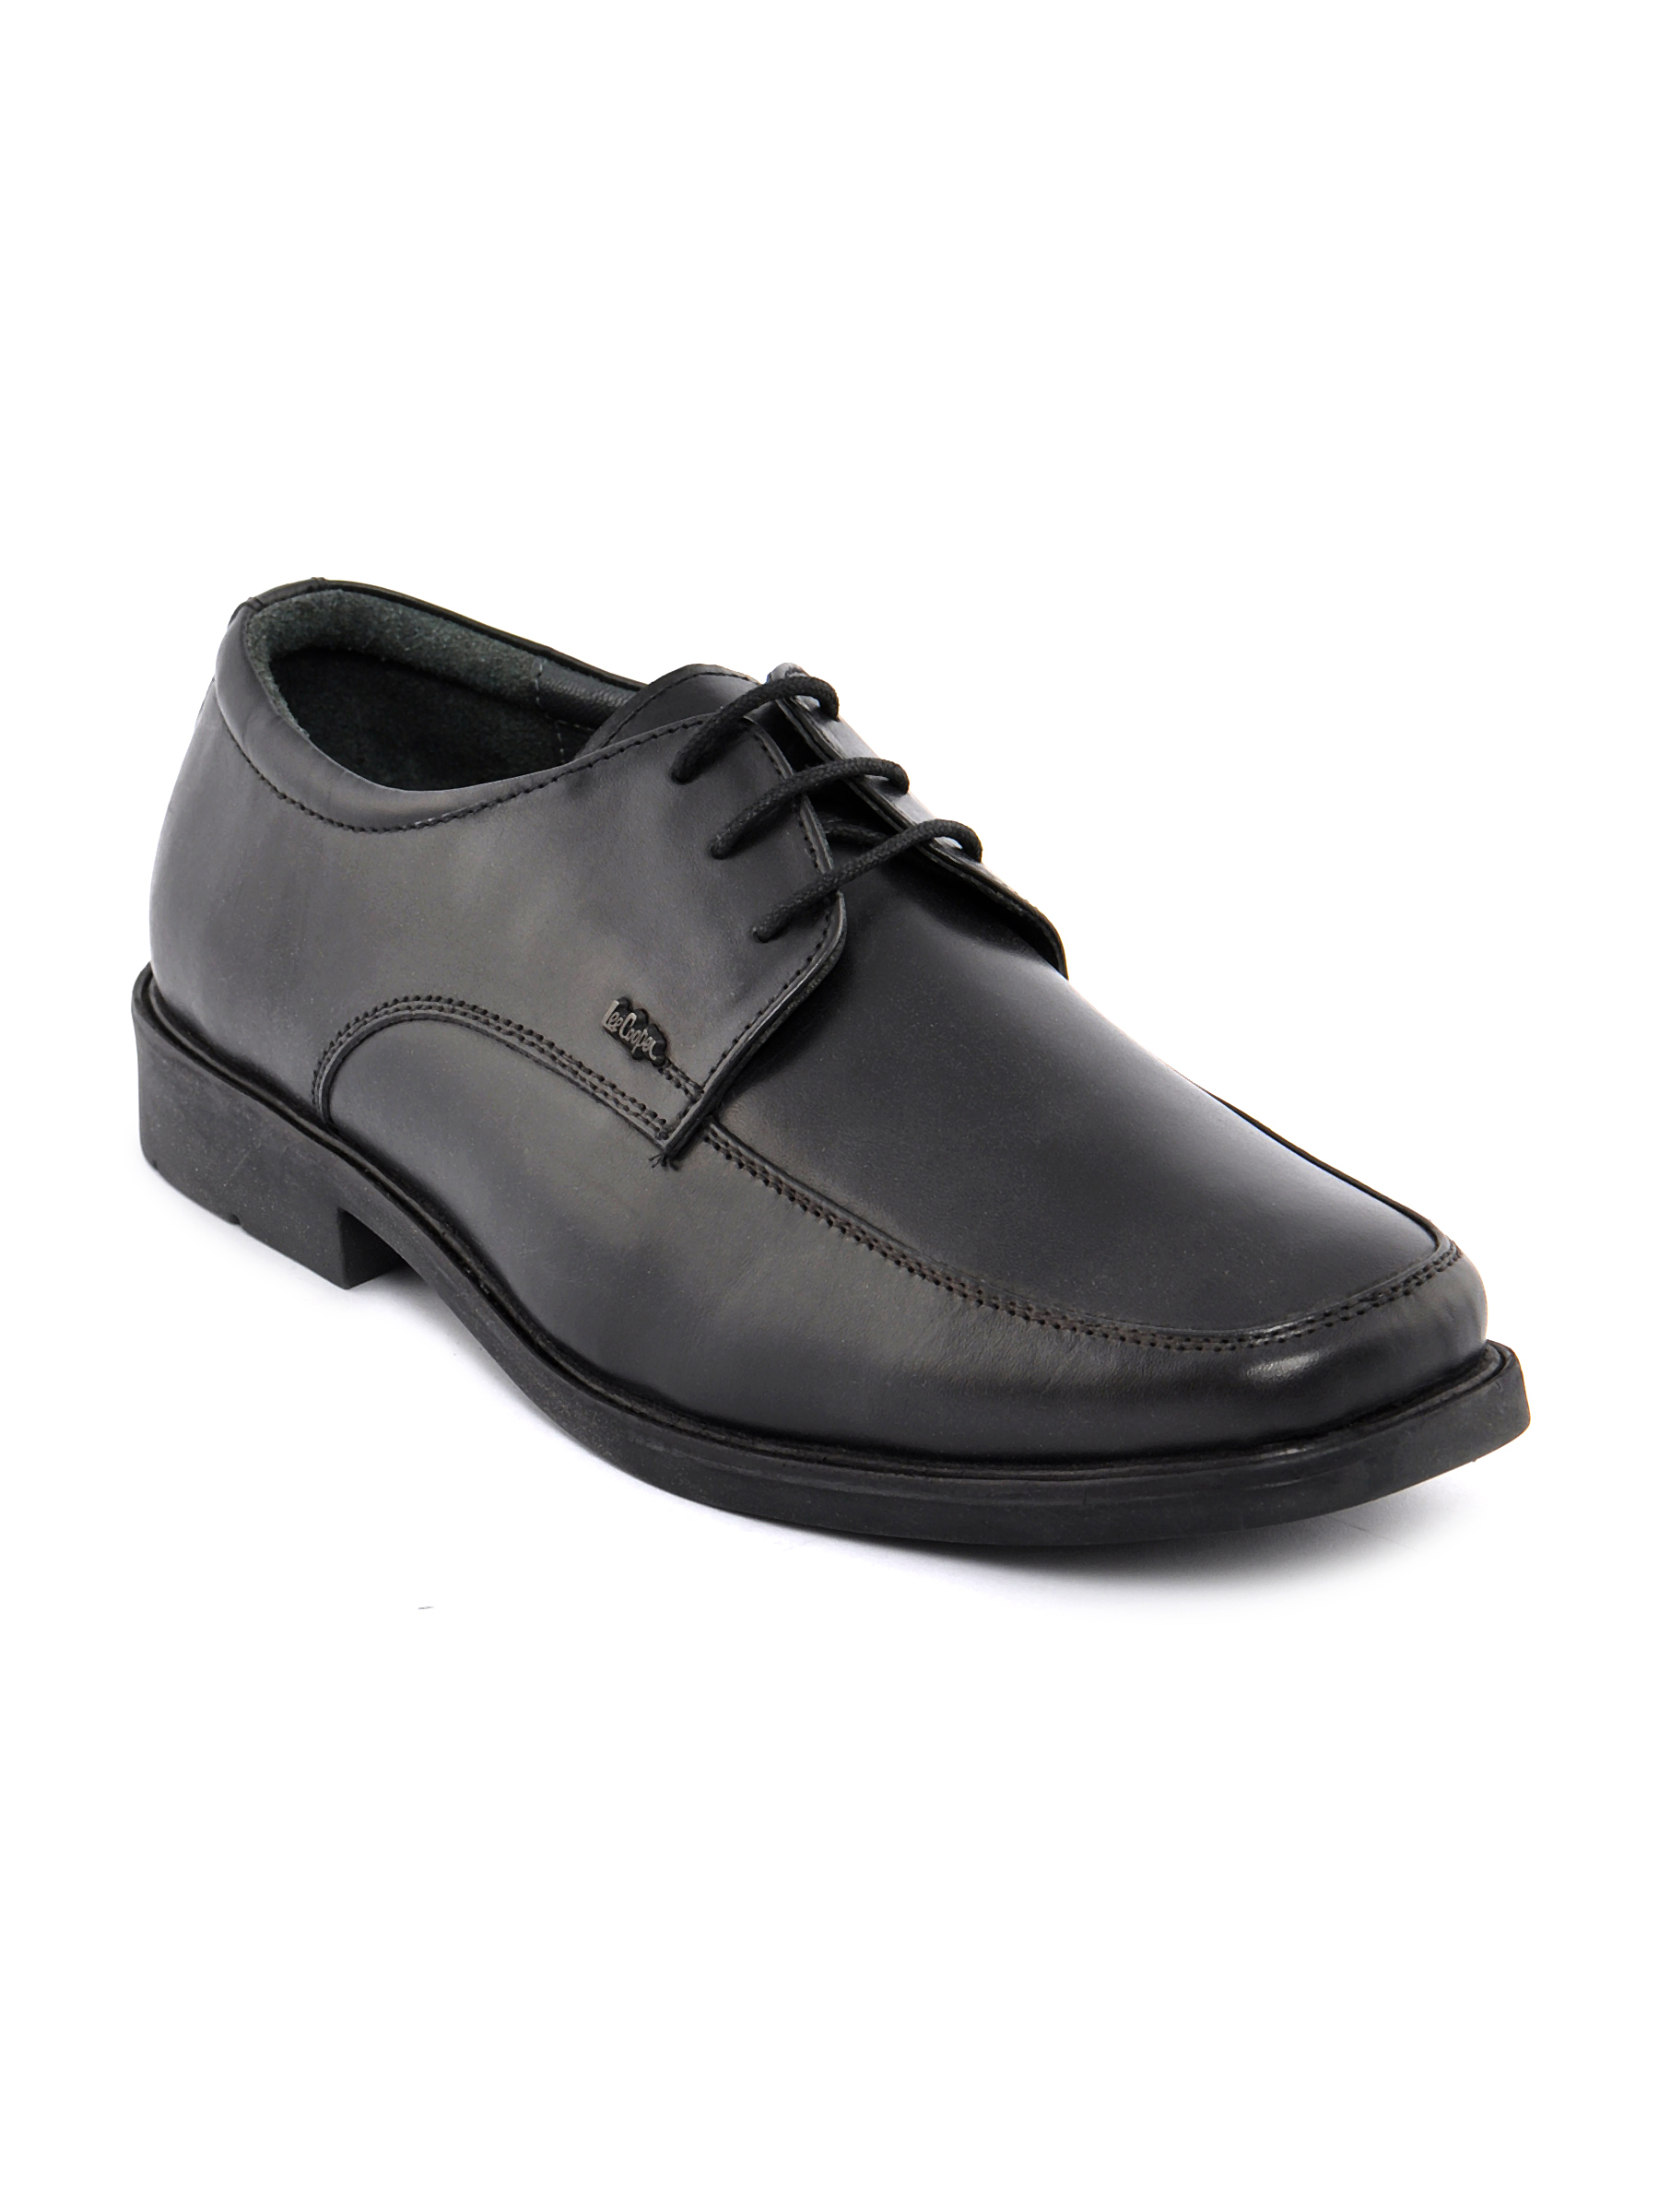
Lee Cooper Men  Black Formal Shoe
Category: Footwear / Shoes / Formal Shoes
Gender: Men
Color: Black
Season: Fall 2011
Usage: Formal